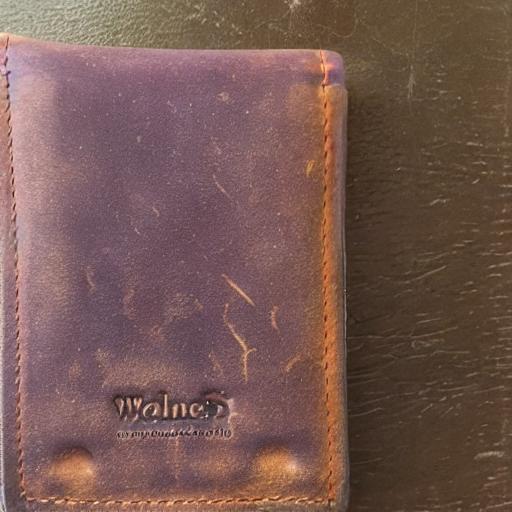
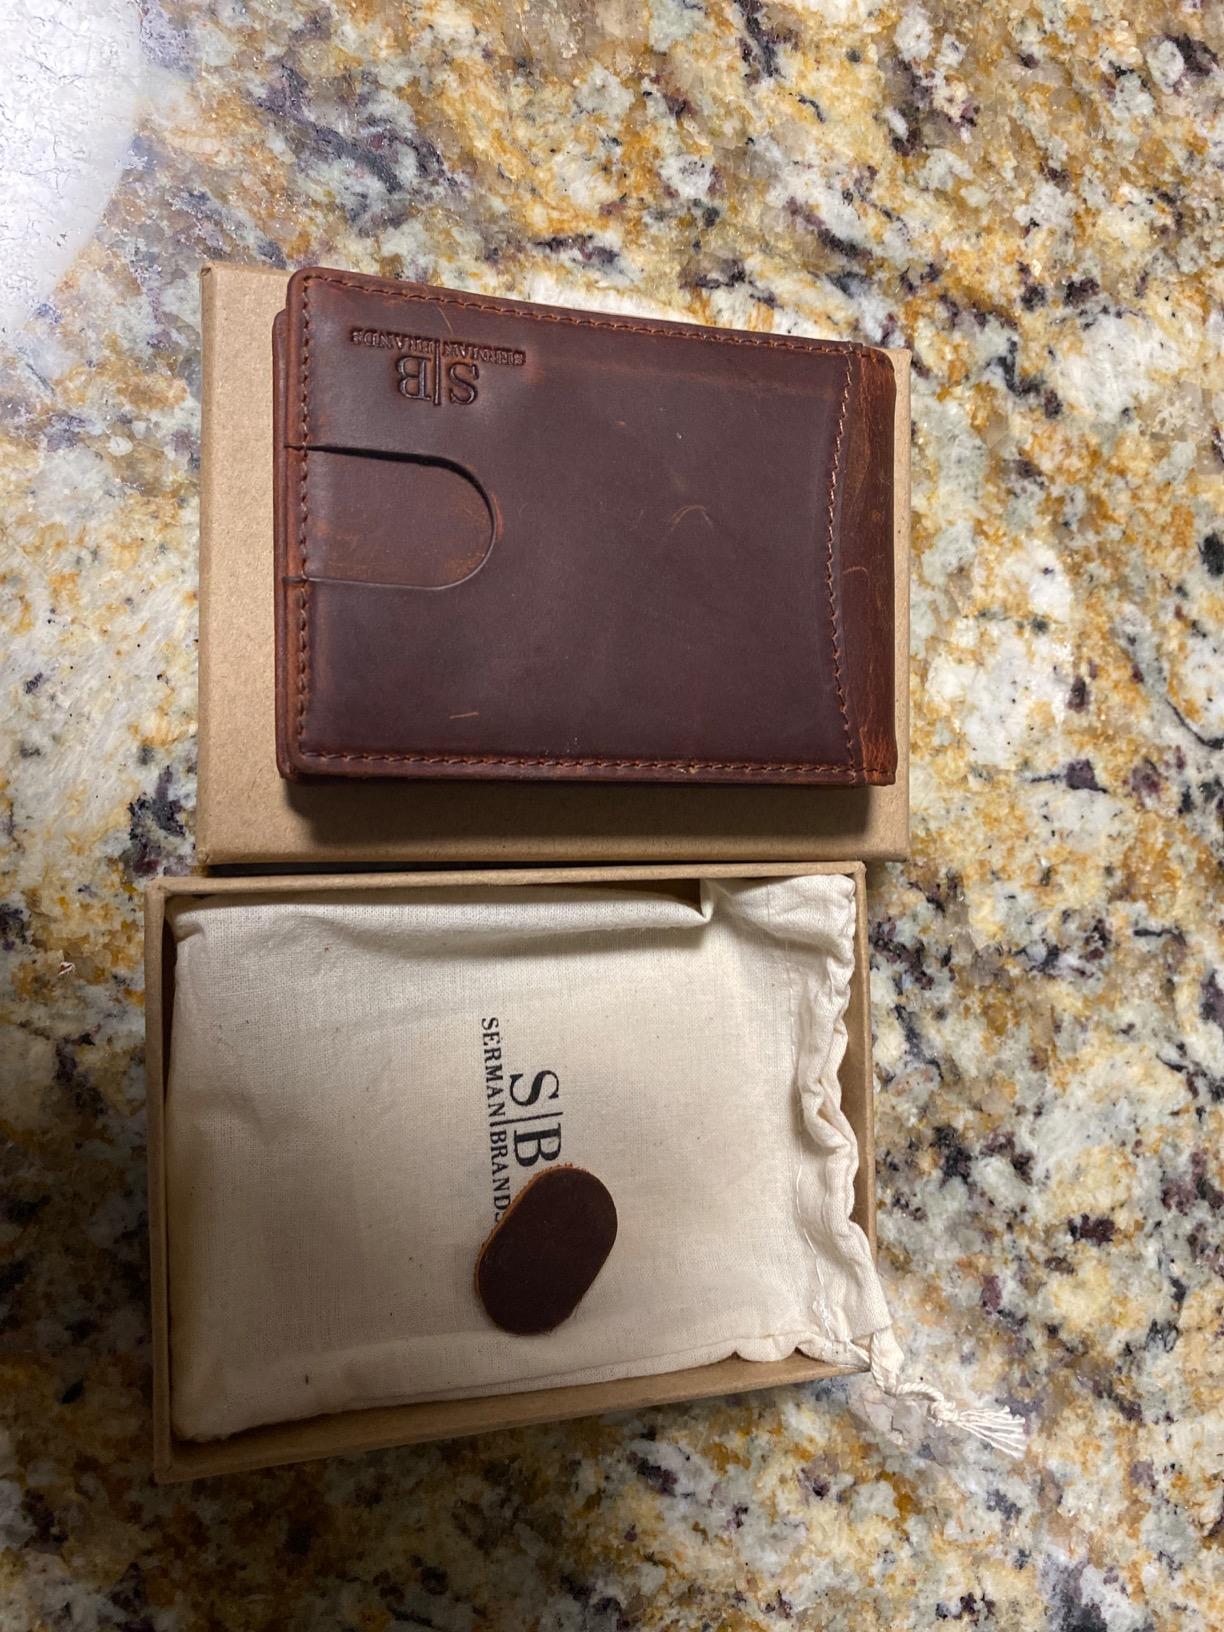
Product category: accessories_wallet
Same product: no